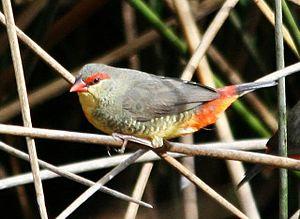
Le Bengali zébré est une espèce de passereaux appartenant à la famille des Estrildidae.